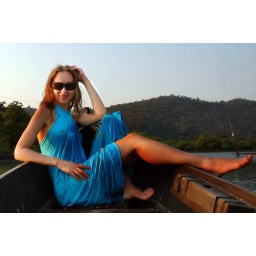
Pallolem, Goa - some more off beat boat takes in a blue sarong